Speed Dreams

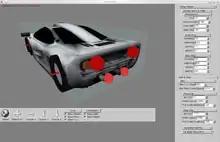
The 3D viewer of TCSE.

The Torcs Car Setup Editor, generally shortened to TCSE, is a cross-platform program written in C++ by Vicente Martí Centelles. It allows to set up all the car's XML parameters from a graphical interface; it can automatically compute many values, draw different charts of the car's performance and display a 3D dynamic preview of the car's appearance.